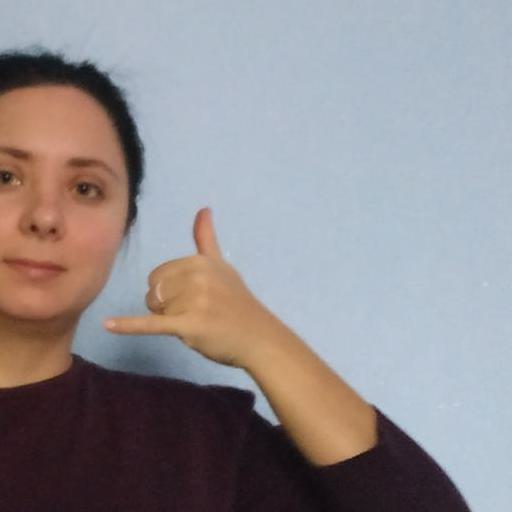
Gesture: call